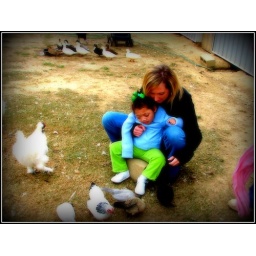
Farm in tuscumbia -Marcus on field trip and pizza for lunch